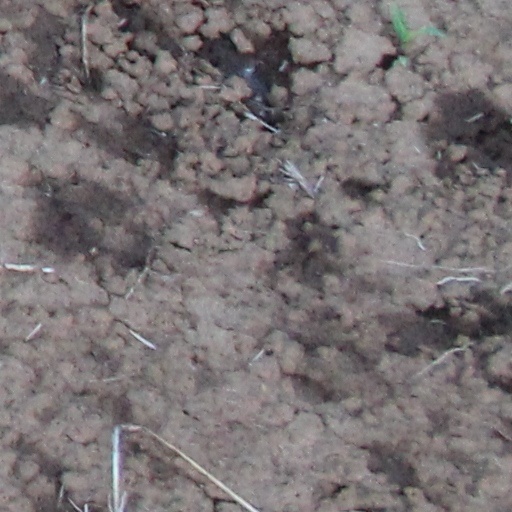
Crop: wheat